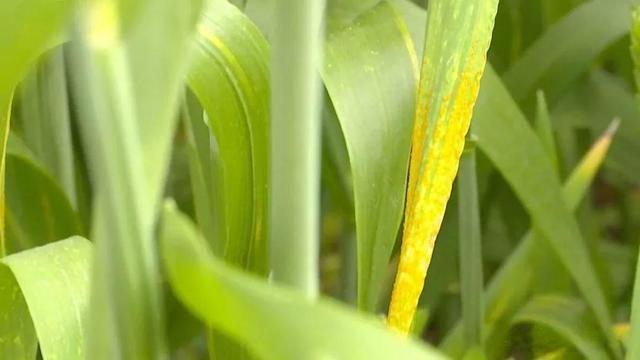
Plant: Wheat
Disease: wheat stripe rust